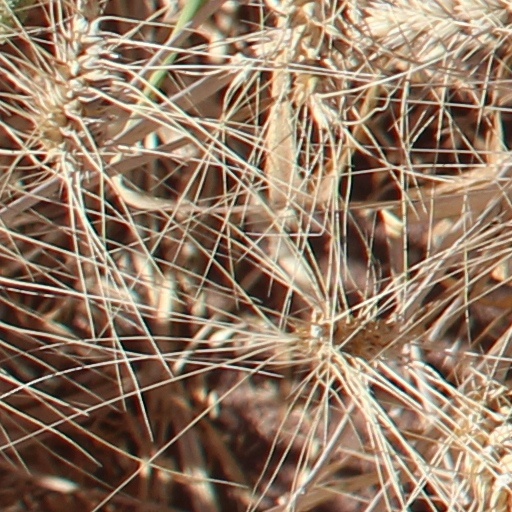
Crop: wheat